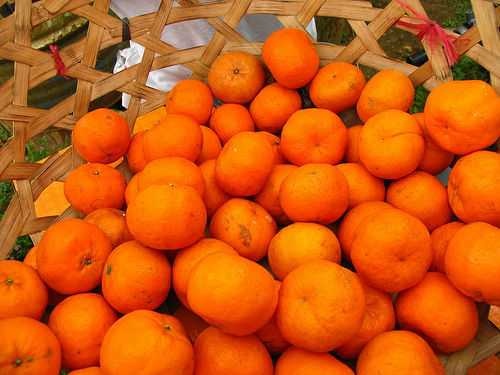
Label: Orange